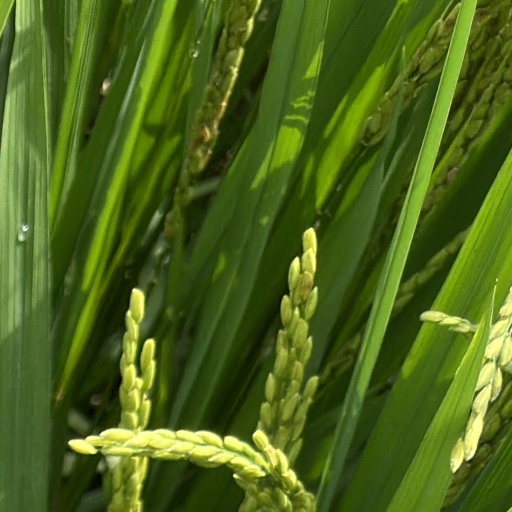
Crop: rice